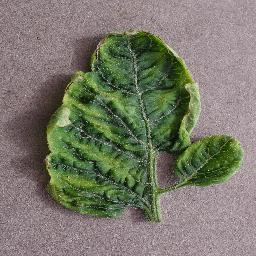
Label: Tomato___Tomato_Yellow_Leaf_Curl_Virus